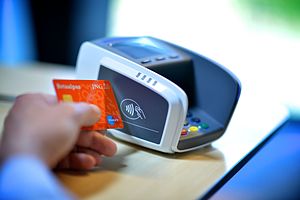
Nærfeltskommunikation
Brug af nærfeltskommunikation til betalingsoverførsel
Nærfeltskommunikation er en netværksteknologi, der gør, at to enheder kan kommunikere trådløst over kortere afstande. Nærfeltskommunikation forgår ved elektromagnetisk induktion - ikke med radiobølger.